Roosevelt Red Ware

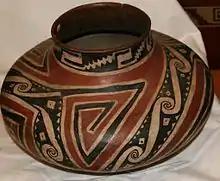
Tonto Polychrome jar (olla), Tonto National Monument

Roosevelt Red Ware, also known as Salado Red Ware and Salado Polychrome, is a late prehistoric pottery tradition found across large portions of Arizona and New Mexico. The tradition involves the combination of red, white, and black paint in varying configurations along with compositional and morphological characteristics. This ceramic tradition begins about AD 1280-1290 and lasts until at least AD 1450 based on tree-ring dating.